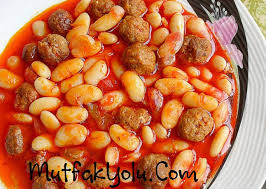
Yemek: kuru_fasulye